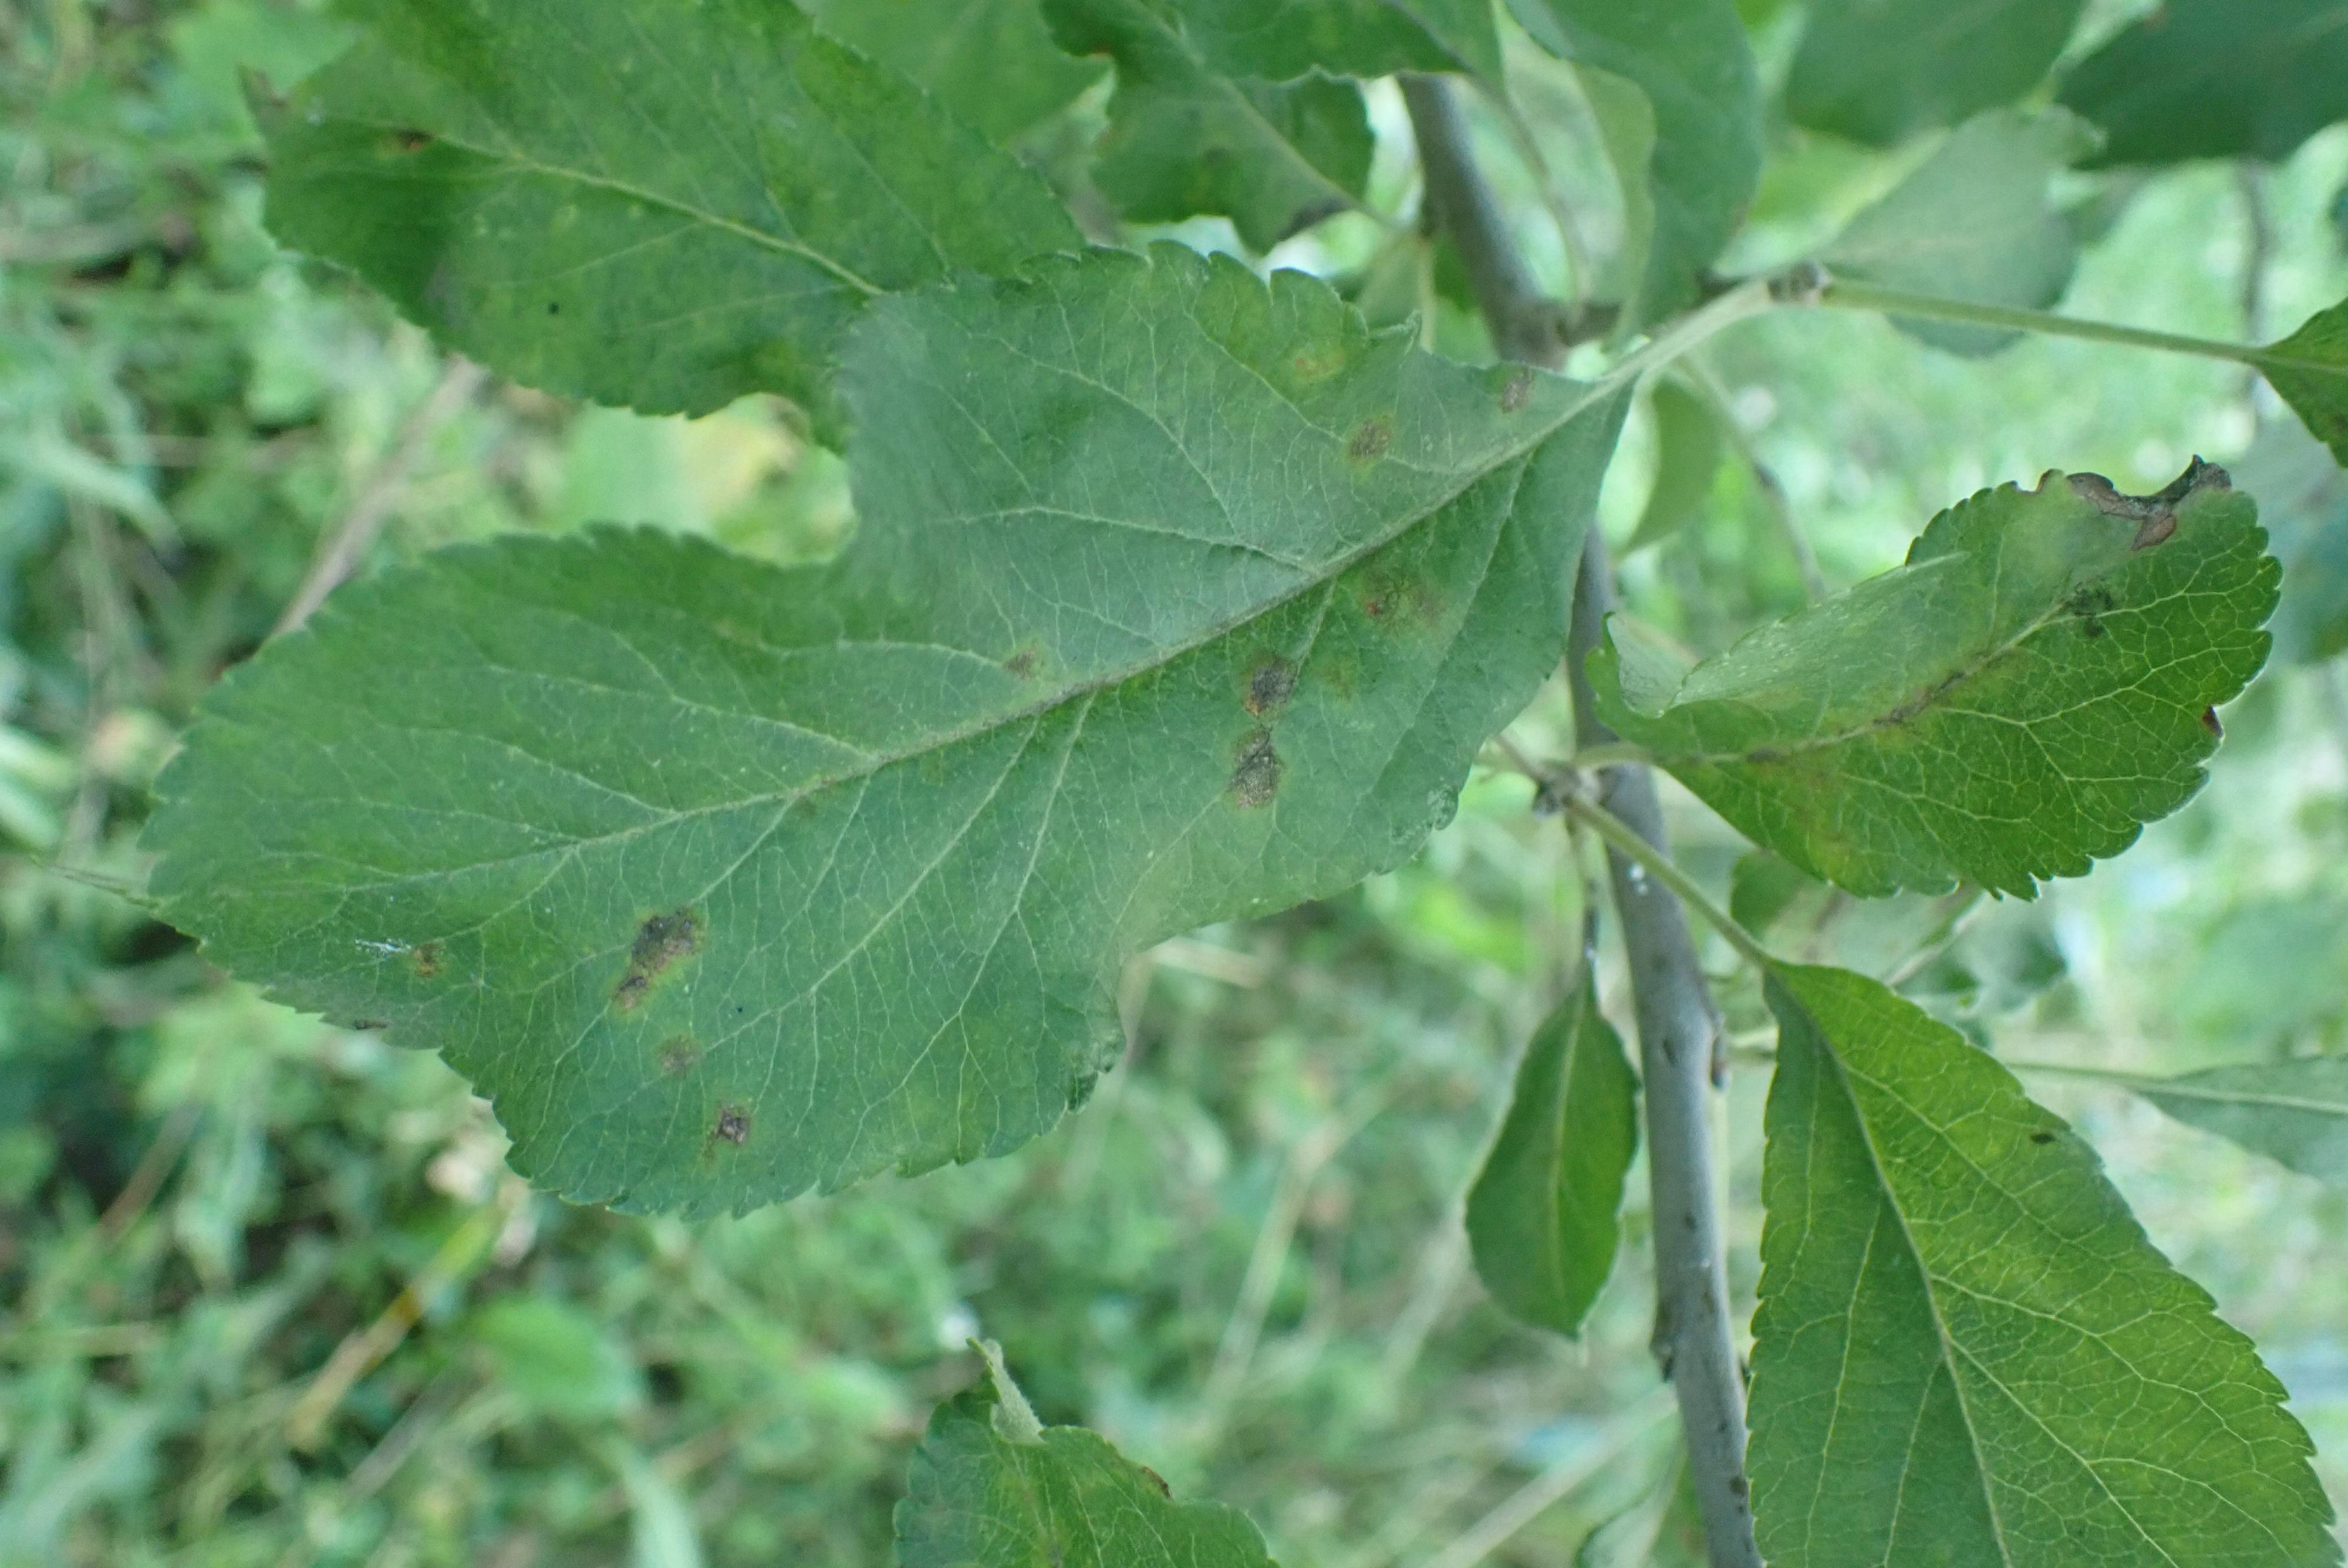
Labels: scab